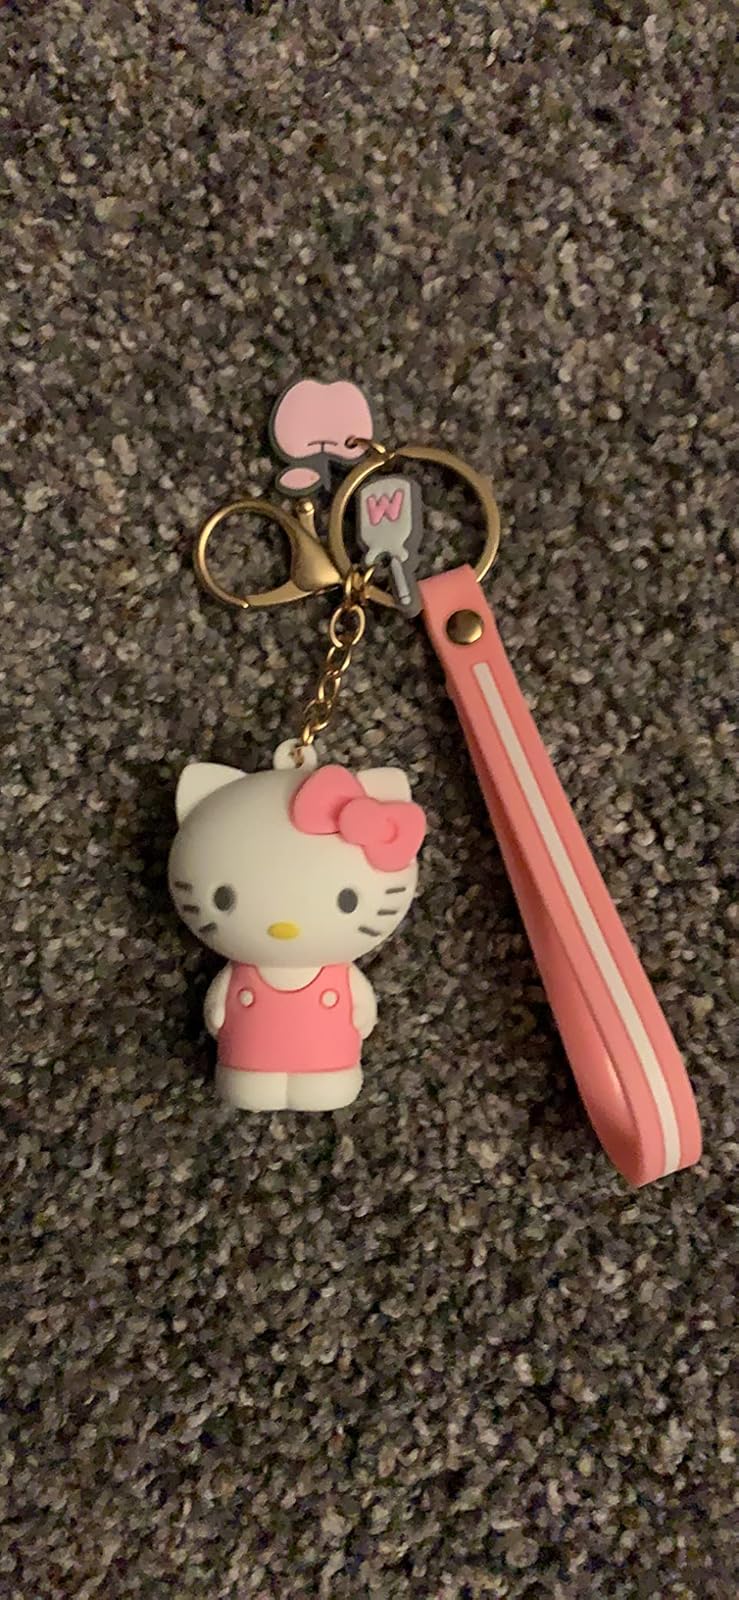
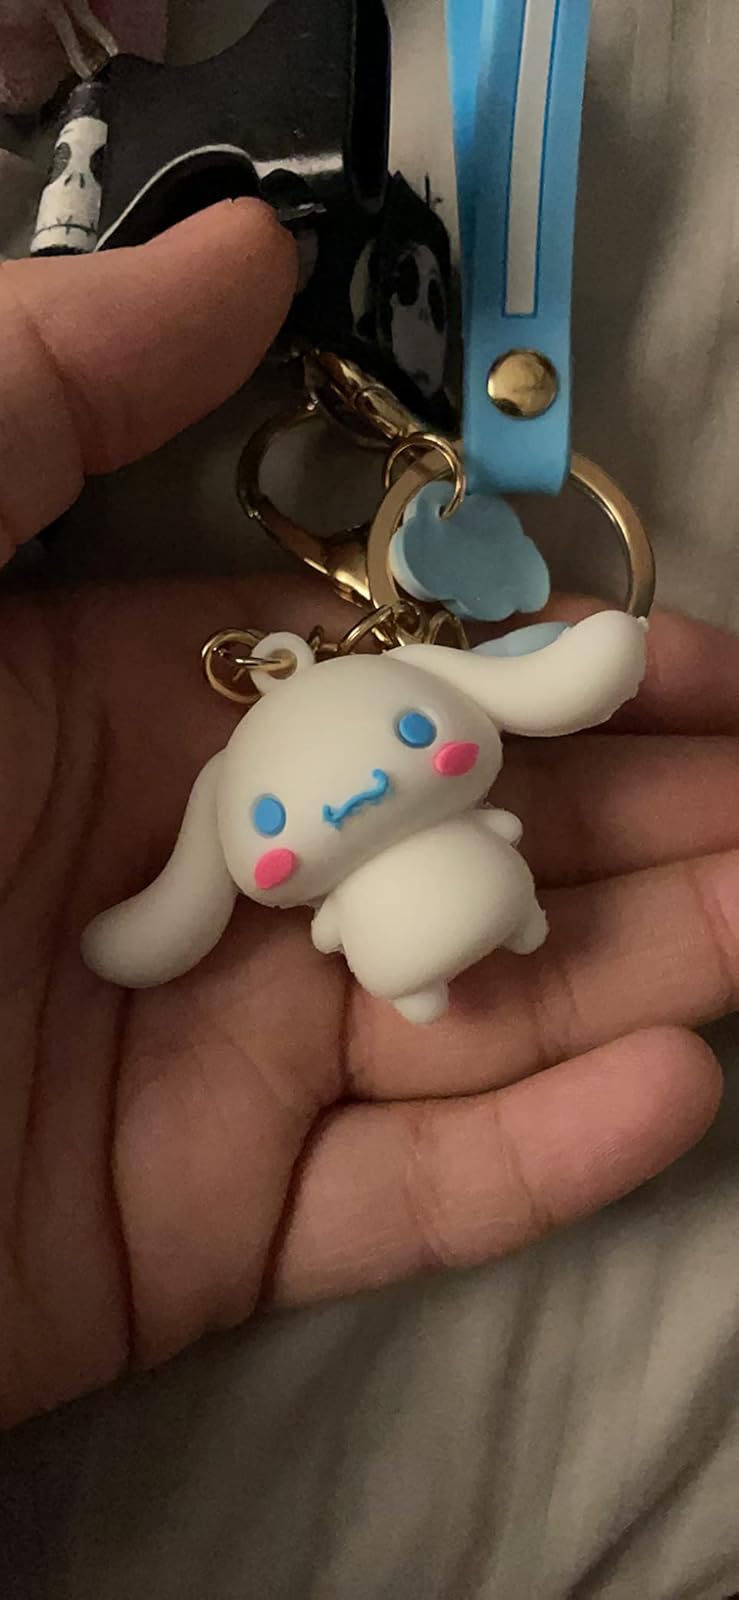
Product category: accessories_keychain
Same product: no